University City of Bogotá

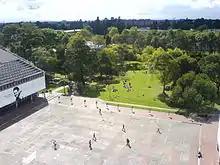
Central Square, University City, Bogotá

The space distribution offered the concept of "campus" for the first time in Colombia, where all the required buildings are scattered through green zones for relaxation, integrated with one another and connected by footpaths through the campus and two roads around the perimeter. Architects the Office of National Buildings of the Public Work Ministry, the Colombian organization in charge of the design and construction of the national administrative buildings, assisted Karsen and Rother in designing the campus.